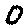
Label: 0